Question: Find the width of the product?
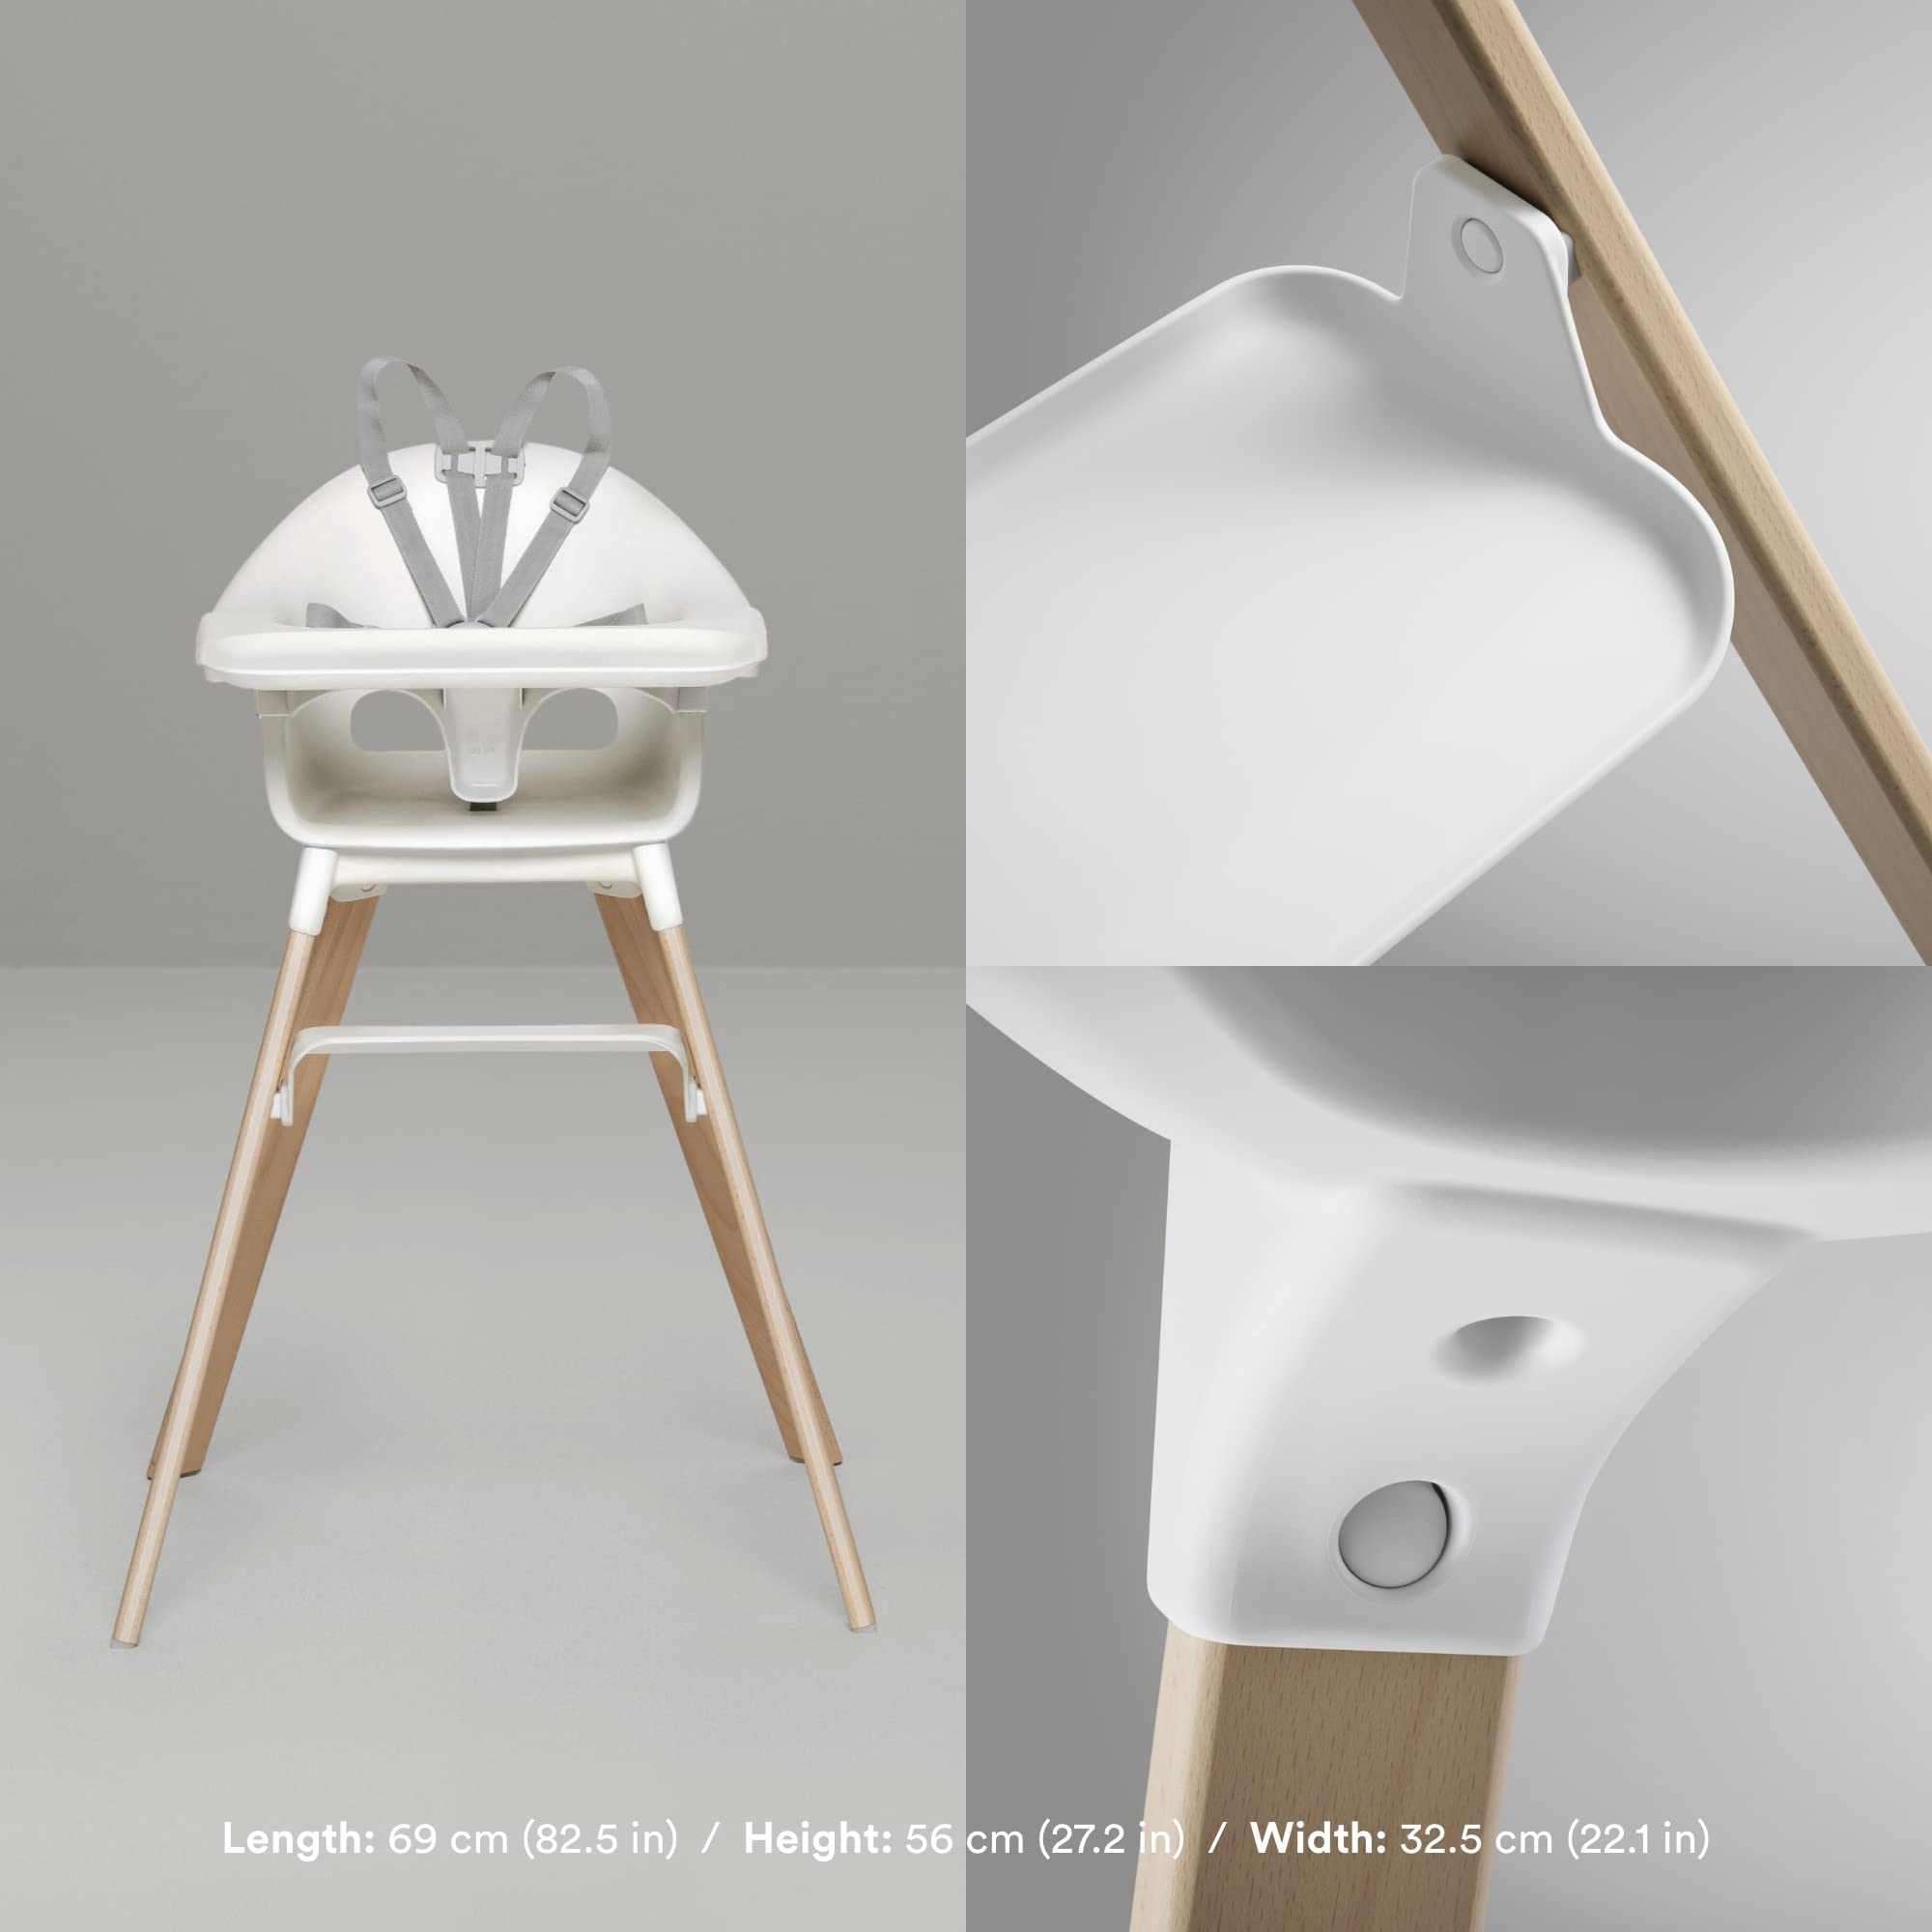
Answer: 32.5 centimetre